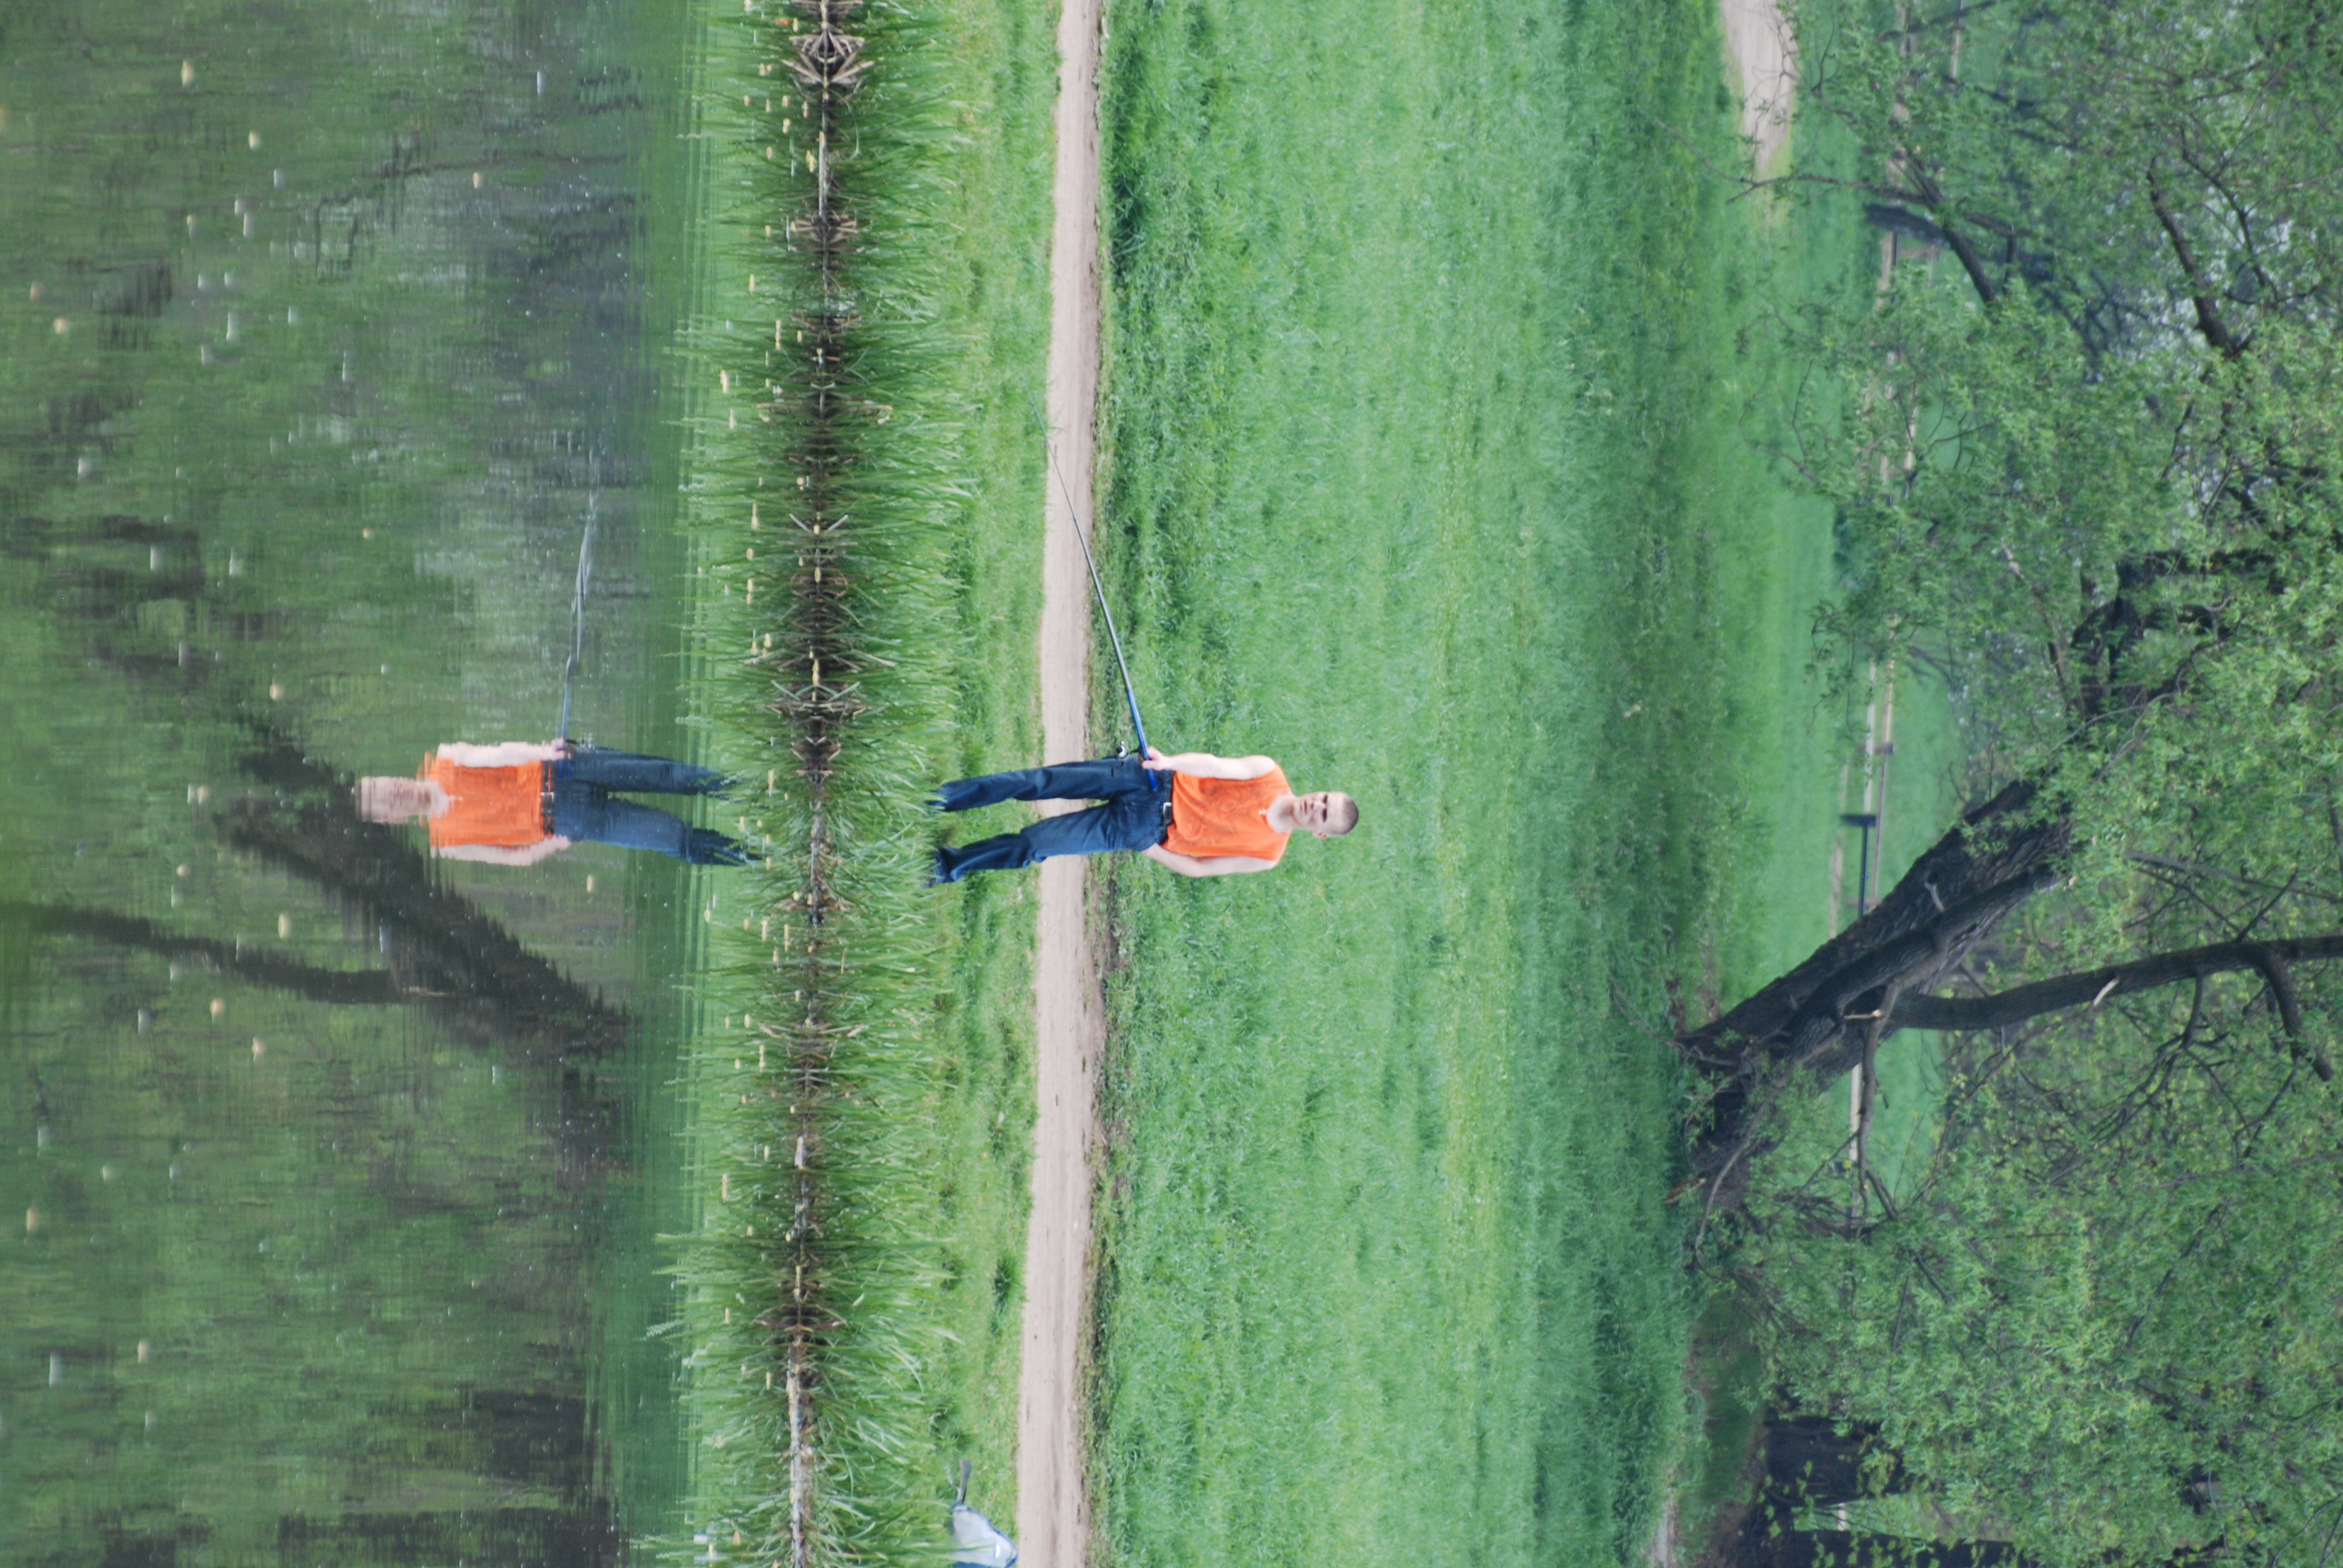
tree, grass, meadow, pond, green, nikon, wetland, nikkor, d80, habitat, 70300mm, nikond80, 70300mmf4556gvr